Food and biological process engineering

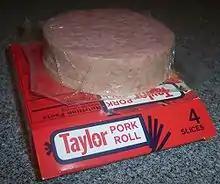
Meat that has been gas flushed; a technique used for modified atmosphere packaging.

Food storage and preservation is a key component of food engineering processes and relies heavily on biological engineering to understand and manipulate the organisms involved. Note that the above food safety processes such as pasteurization and sterilization destroy the microorganisms that also contribute to deterioration of food products while not necessarily posing a risk to people. Understanding of these processes, their effects, and the microorganisms at play in various food processing techniques is a very important biological engineering task within food engineering. Factories and processes must be created to ensure that food products can be processed in an efficient and effective manner, which again relies heavily on biological engineering expertise.